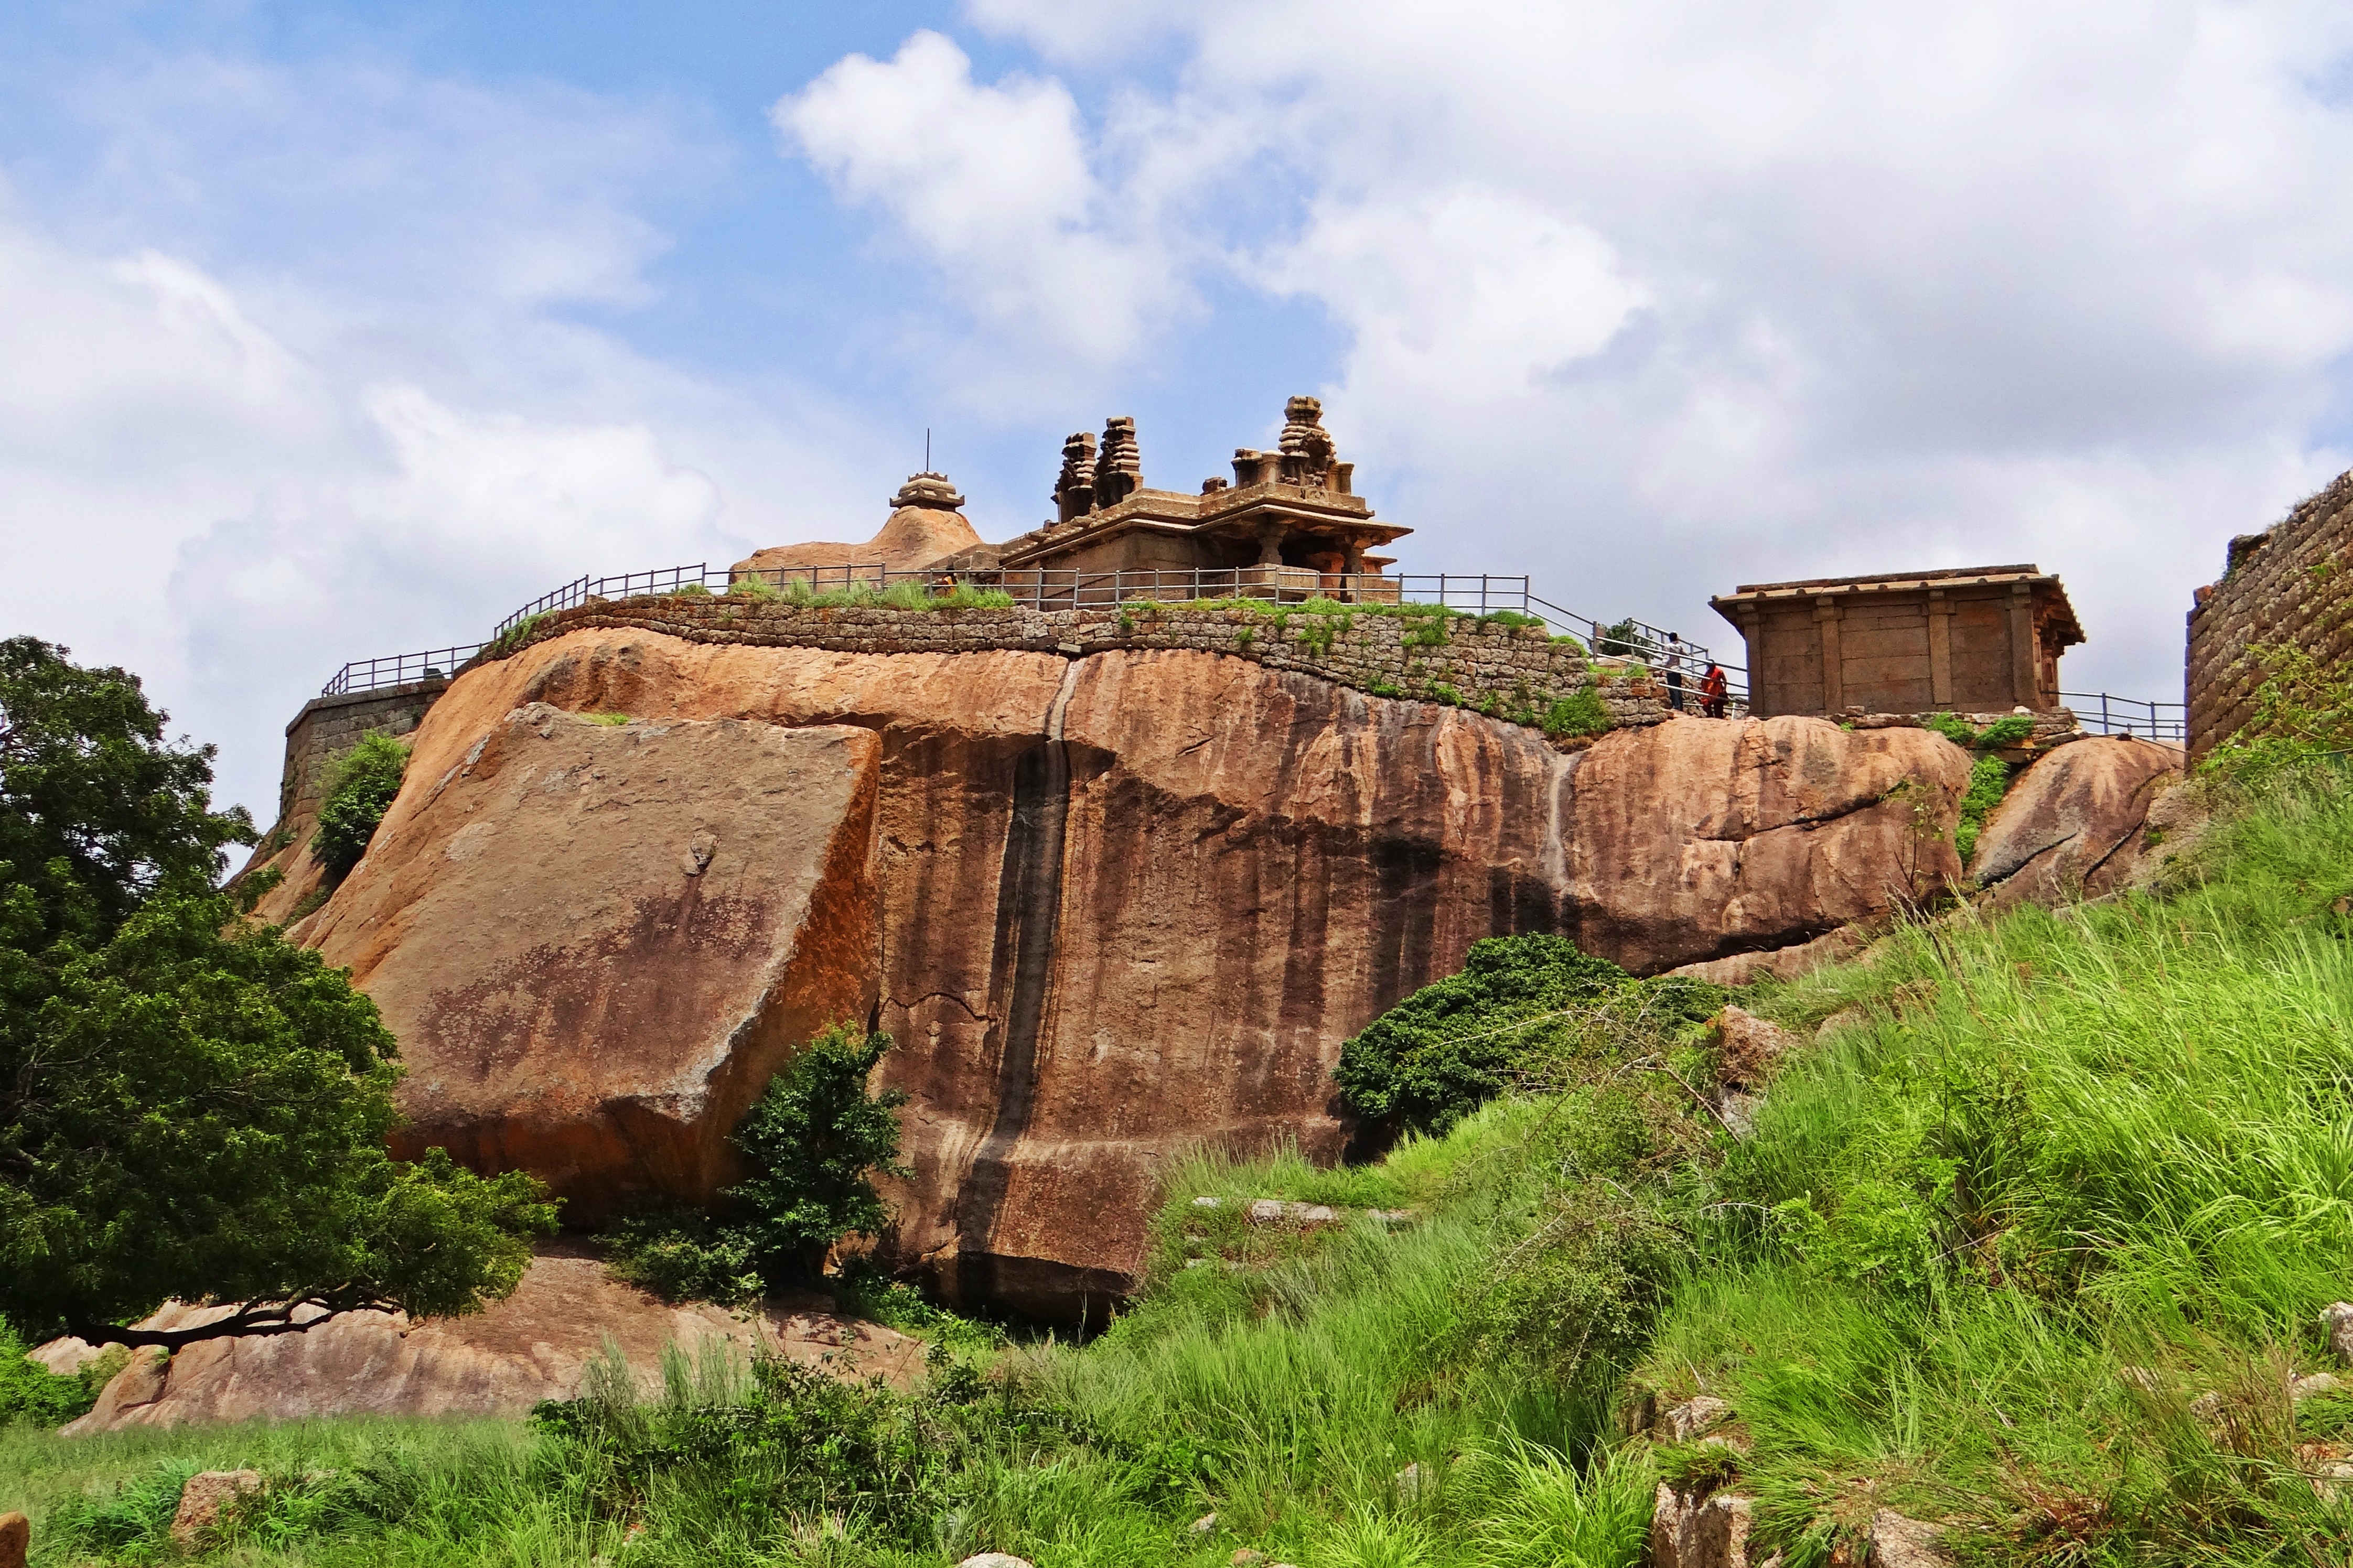
rock, architecture, hill, old, stone, vacation, travel, cliff, castle, ancient, landmark, historic, fortification, tourism, terrain, temple, ruins, monastery, history, fort, india, historical, karnataka, rural area, archaeological site, ancient history, chitradurga